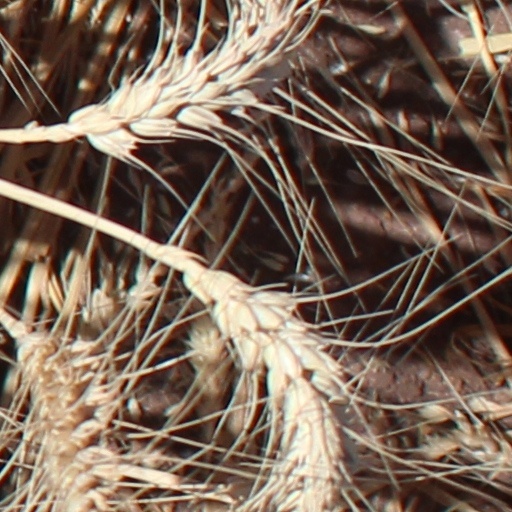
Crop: wheat